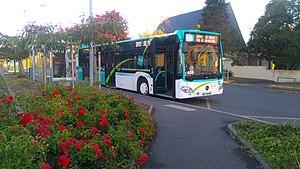
Mercedes-Benz Citaro C2 n°409 - TUB
Le réseau Ti'Bus est un ancien service de transport en commun interurbain desservant la plupart des communes du département des Côtes-d'Armor en région Bretagne.